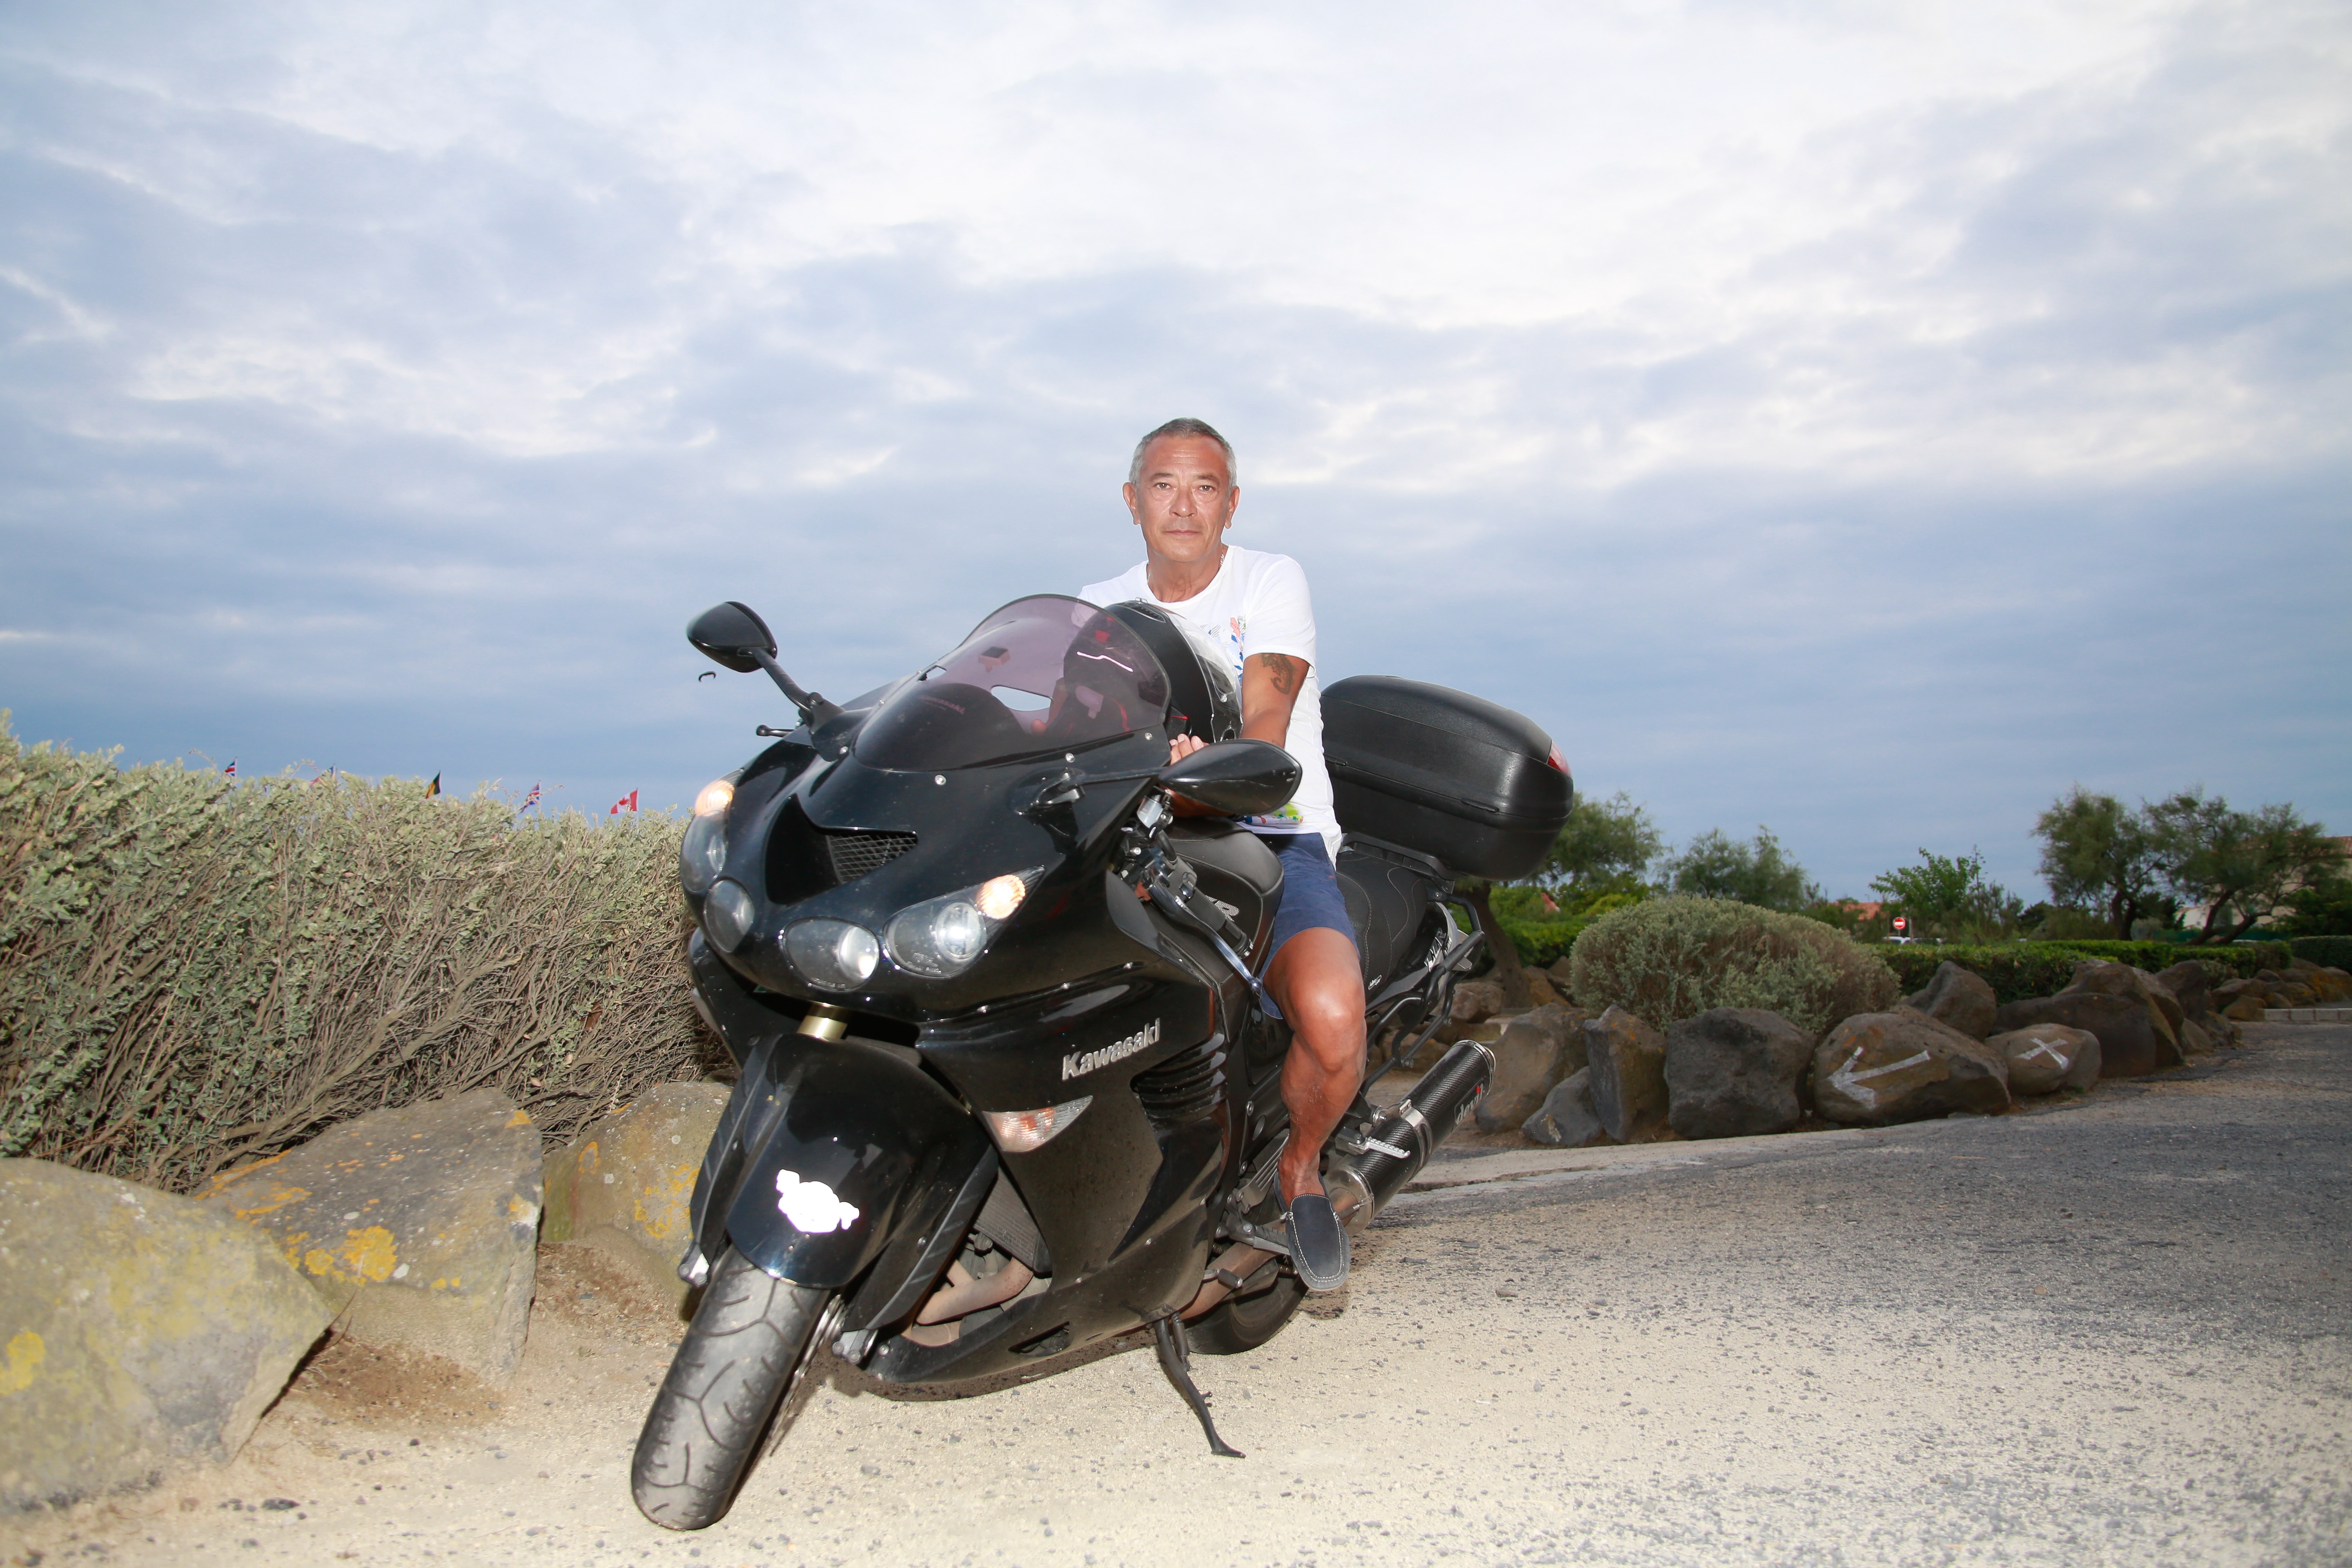
bicycle, transport, vehicle, motorcycle, extreme sport, leisure, mountain bike, biker, motorcycling, two wheels